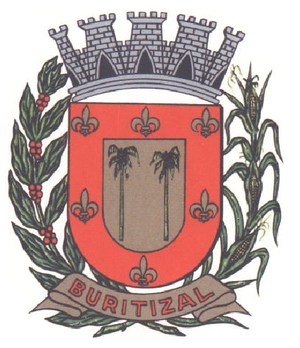
Buritizal est une municipalité brésilienne de l'État de São Paulo et la Microrégion d'Ituverava.